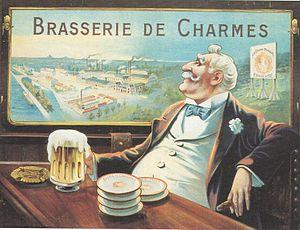
Affiche de la Brasserie de Charmes par Marcellin Auzolle.
Cette page concerne les événements qui se sont produits durant l'année 1971 en Lorraine.
La Société européenne de brasserie est un ancien groupe brassicole français.
La brasserie de Charmes est une ancienne brasserie lorraine installée à Charmes dans les Vosges. Fondée en 1864, elle est fermée en 1971.